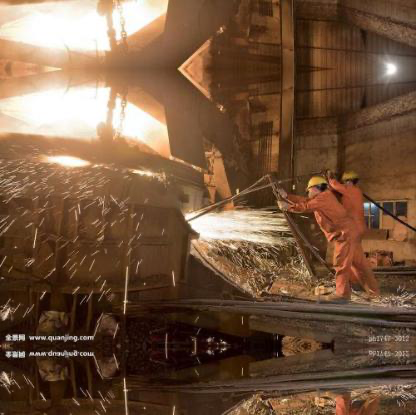
Objects in the image:
label: helmet
label: helmet